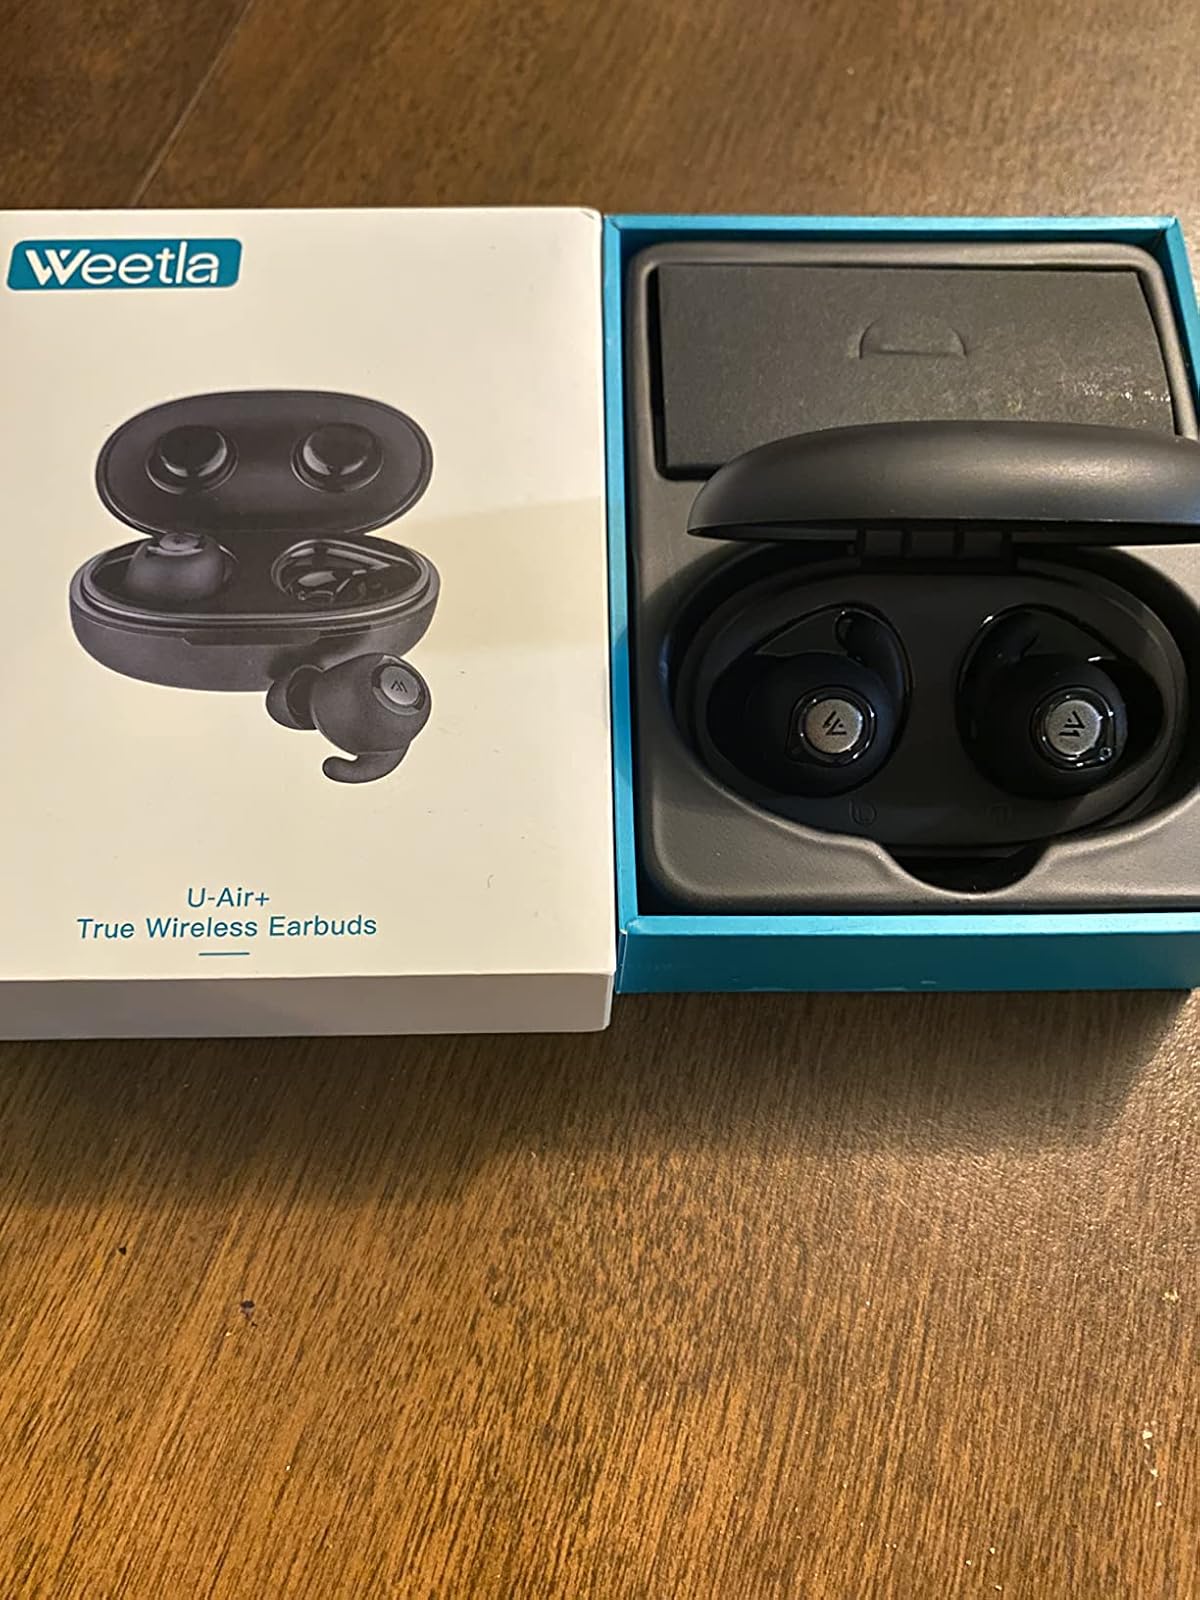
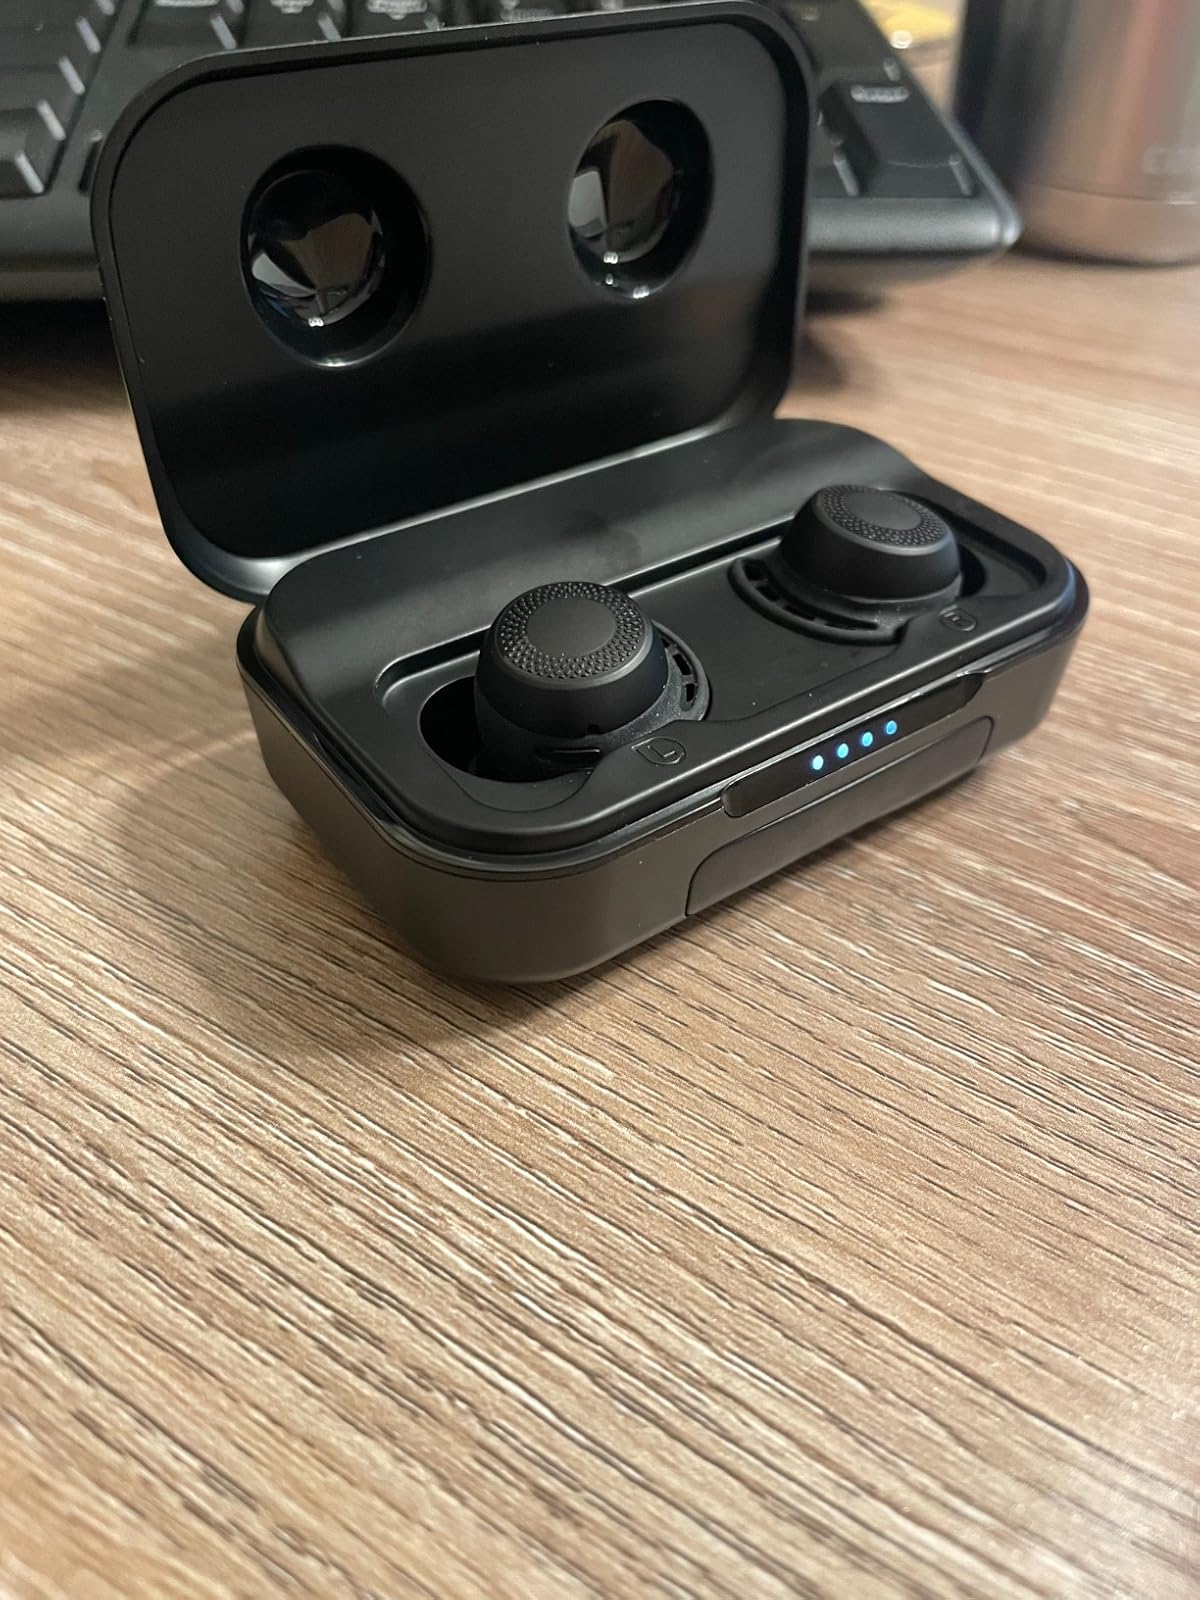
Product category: earbuds
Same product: no